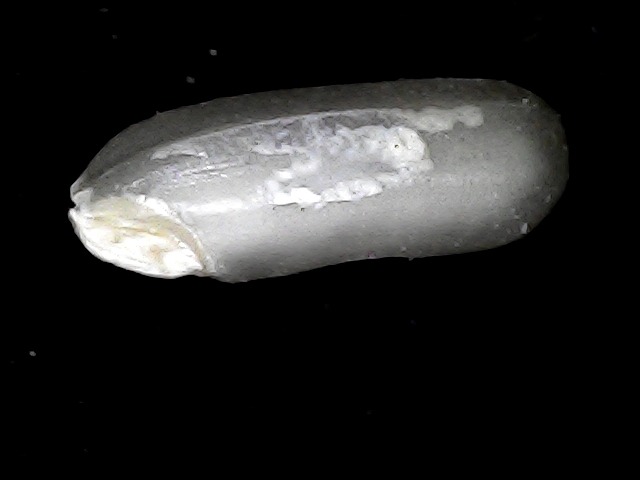
Rice variety: BD79